Brett Levis

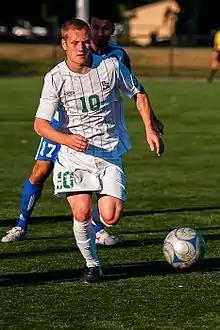

Levis spent his entire college career at the University of Saskatchewan. He made a total of 50 appearances for the Huskies and tallied 29 goals and 16 assists.